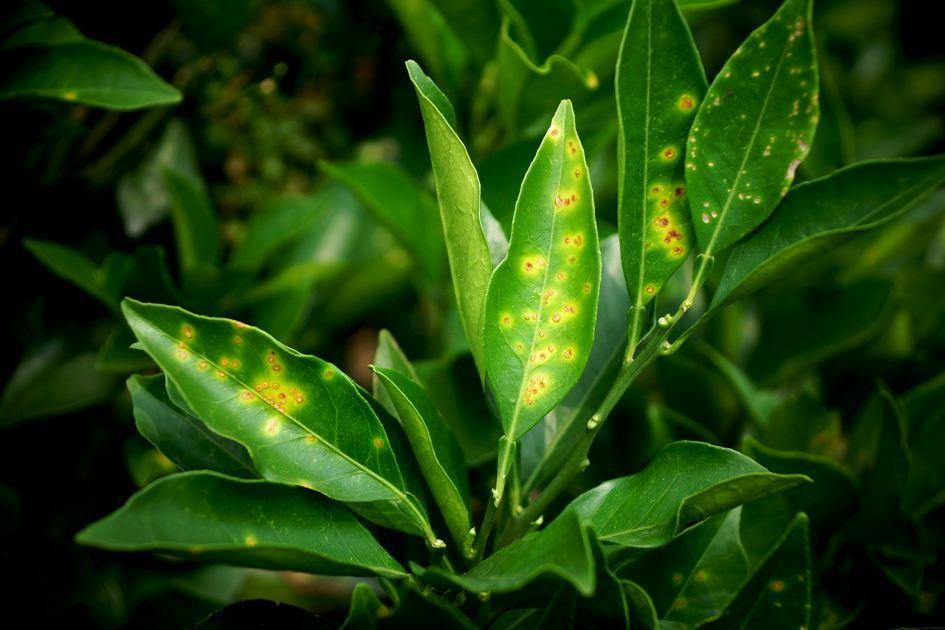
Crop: unknown
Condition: citrus_citrus_canker